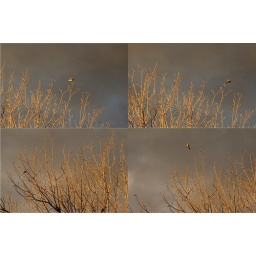
These birds were in the tree outside my study. I think they could be Eastern Yellow Wagtails.